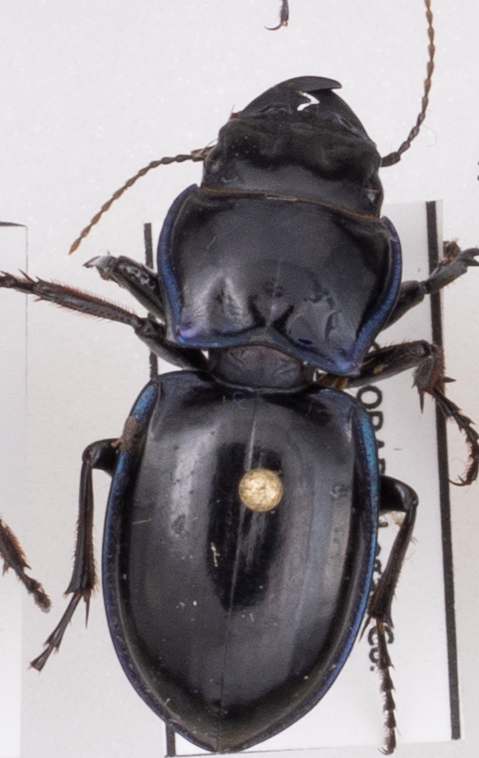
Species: Pasimachus elongatus
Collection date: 2022-06-15
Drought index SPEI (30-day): -0.528
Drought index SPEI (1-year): -2.09
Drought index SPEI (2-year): -2.09